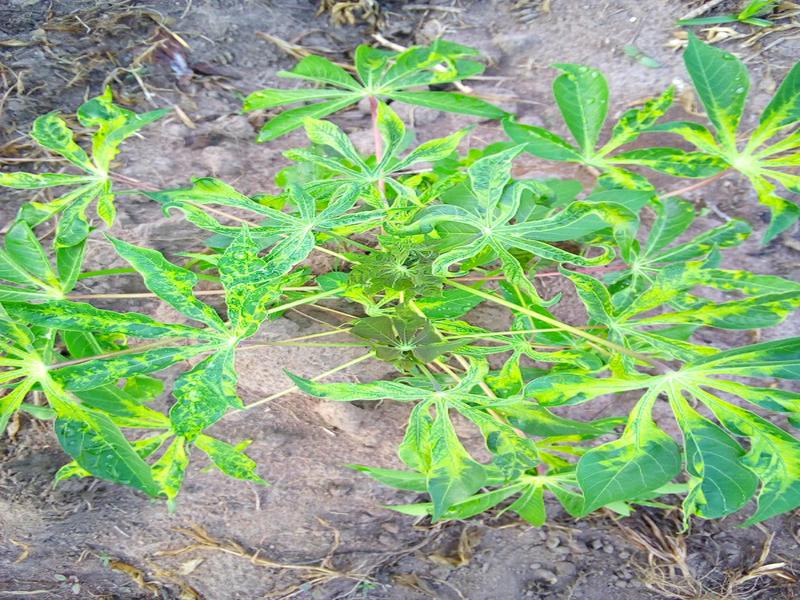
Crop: cassava
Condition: mosaic_disease